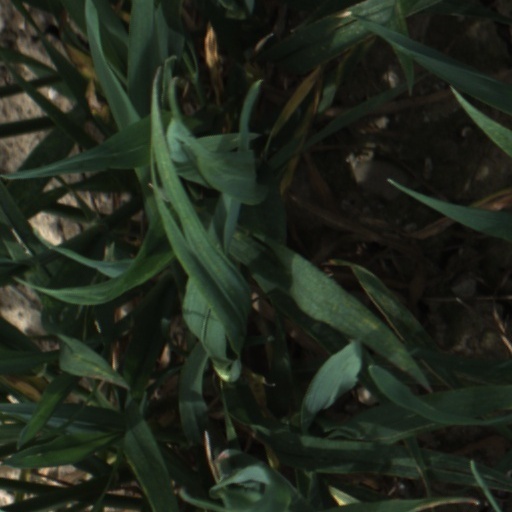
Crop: wheat